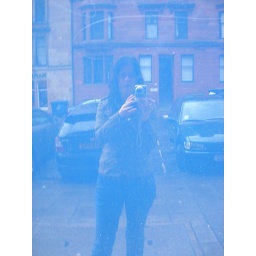
My reflection in the blue window of the Superdrugs Store below the flat